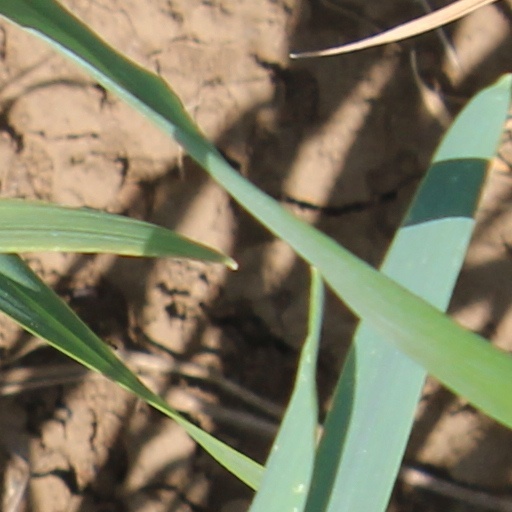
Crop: wheat